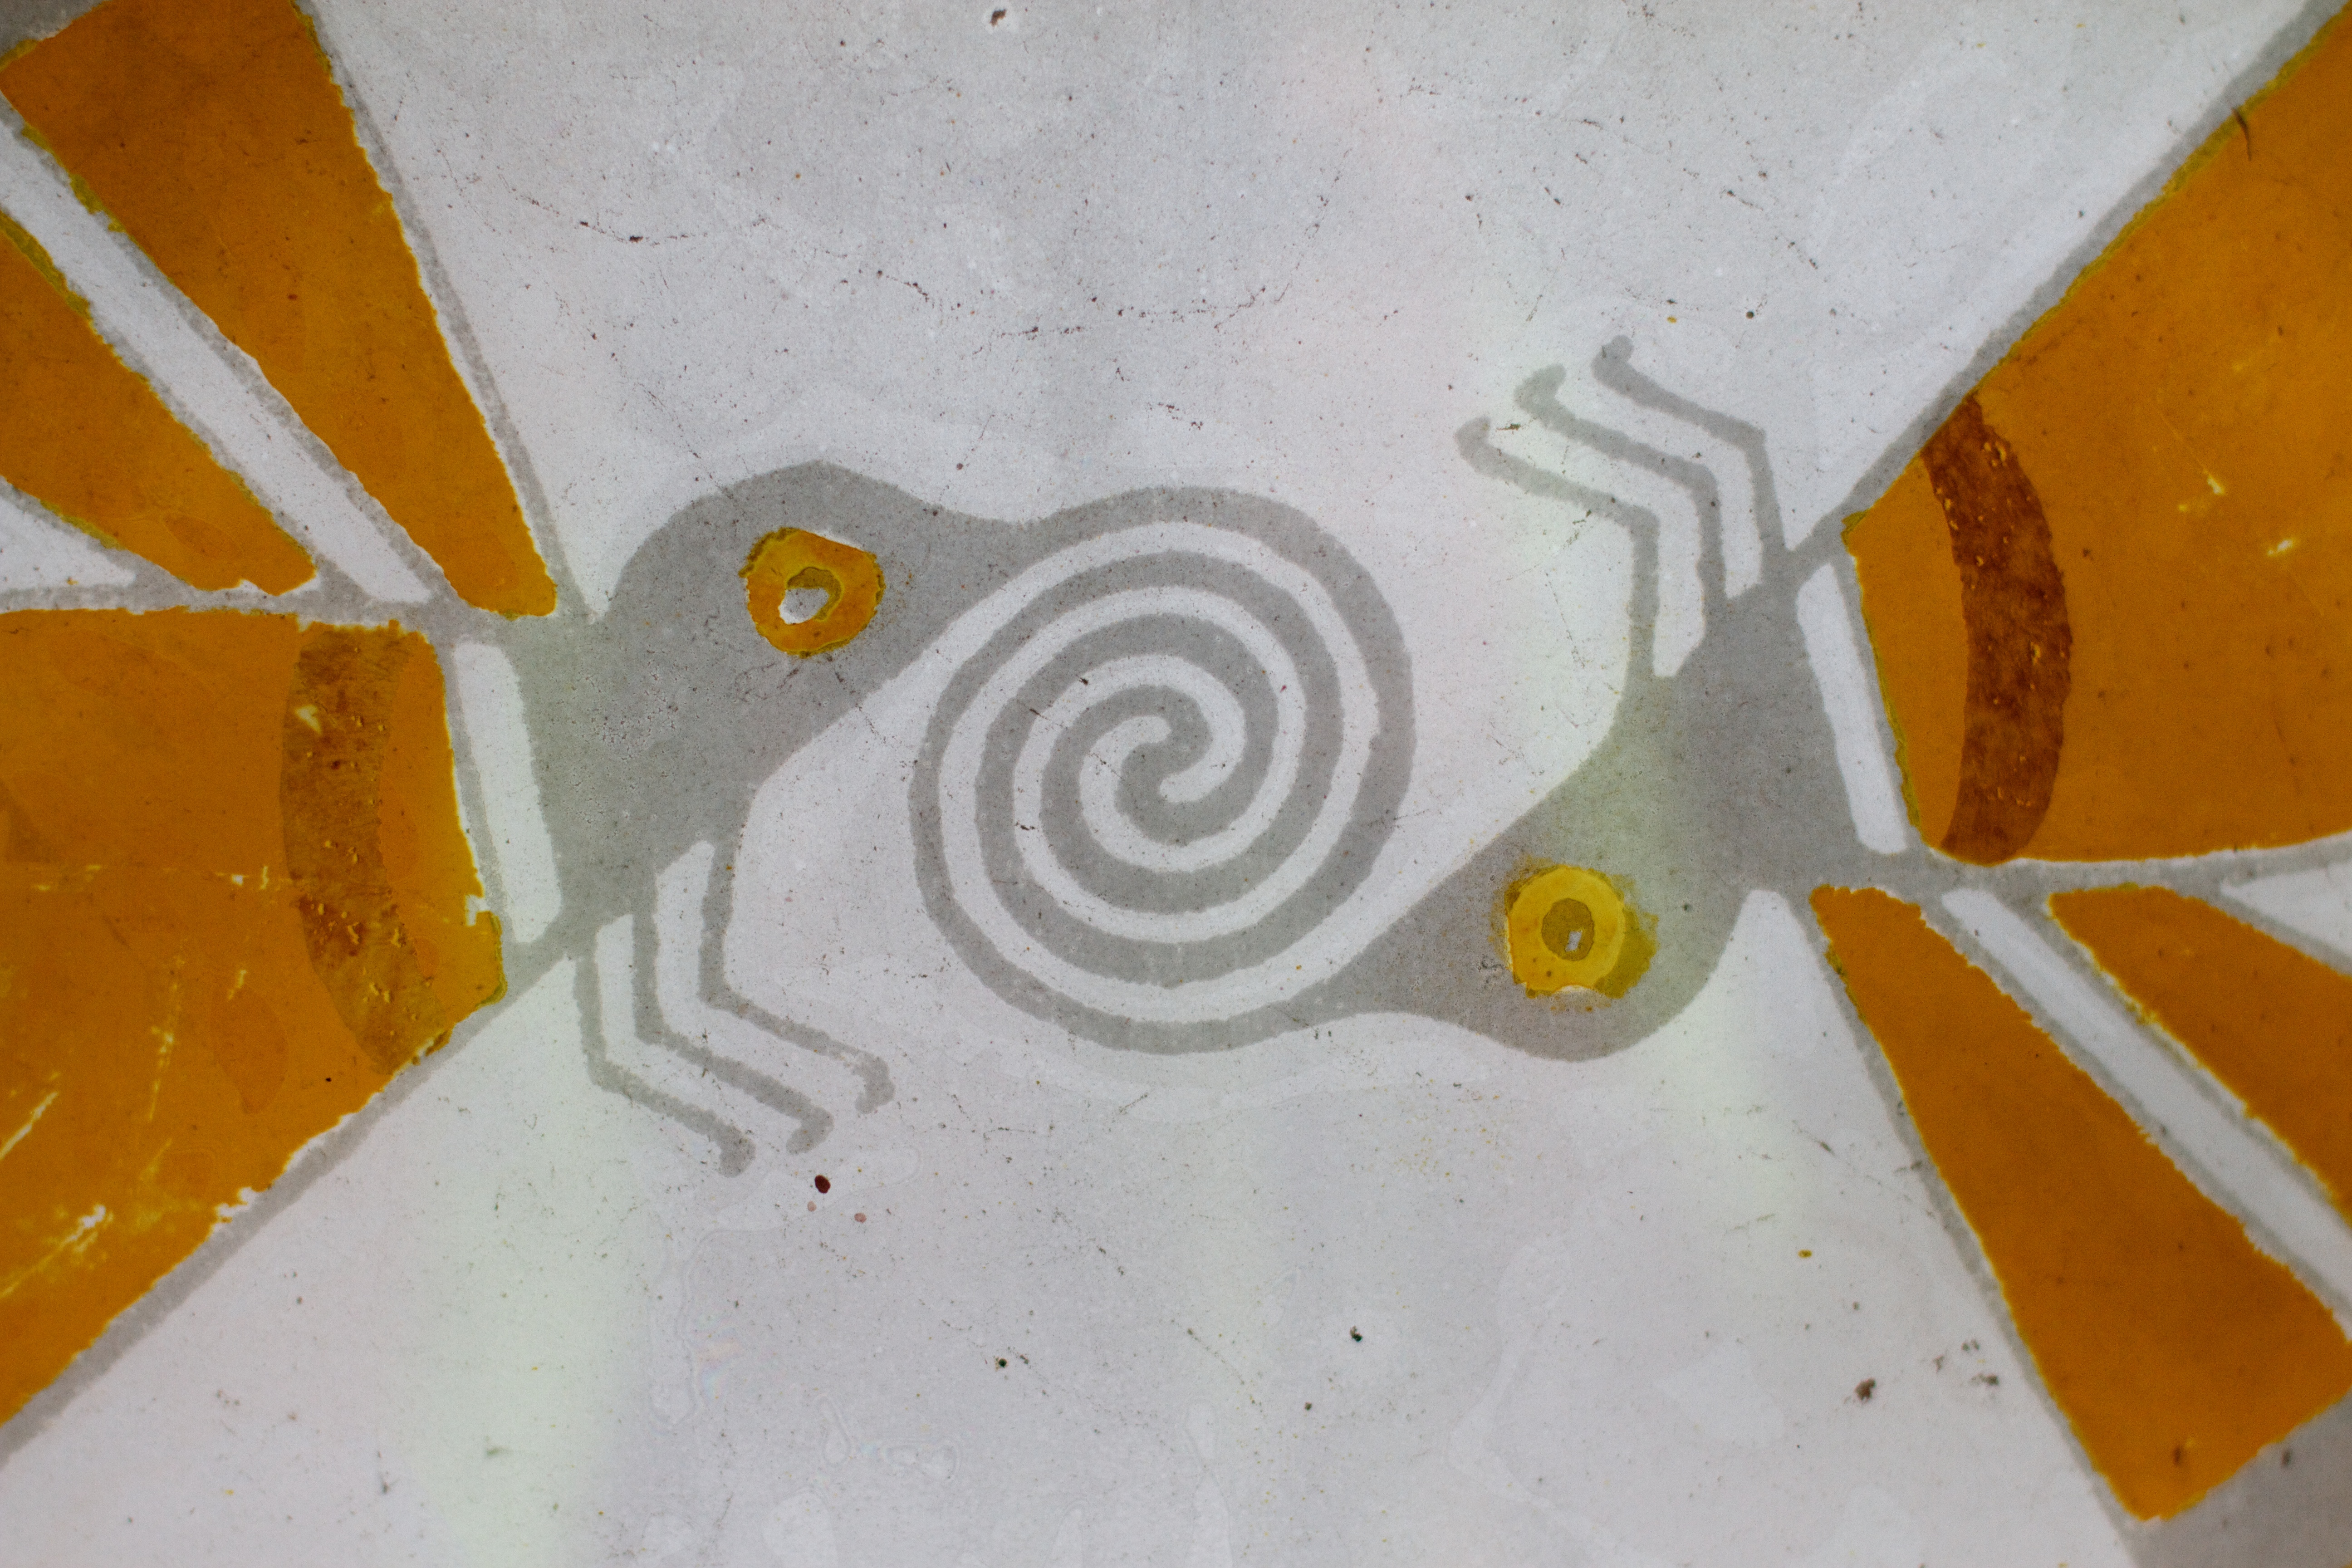
wing, floor, wall, color, yellow, material, circle, painting, art, shape, plaster, flooring, acrylic paint